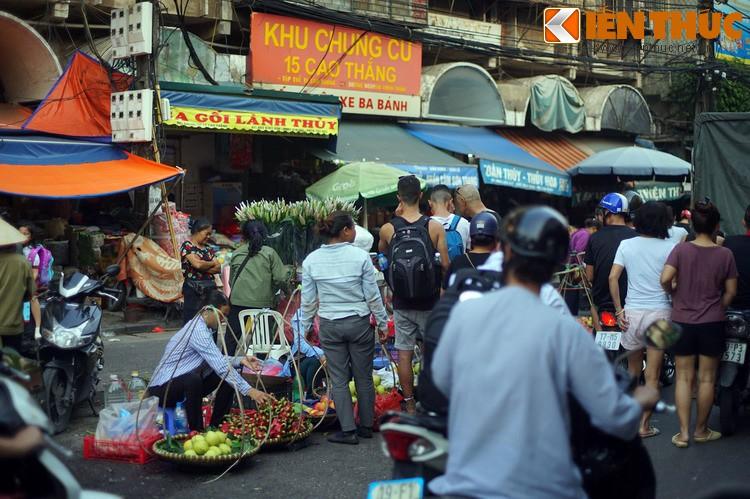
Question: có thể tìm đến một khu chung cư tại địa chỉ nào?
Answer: tại số 15 cao thắng